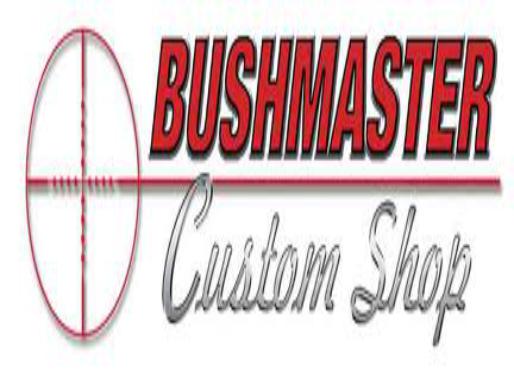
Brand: Bushmaster
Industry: Others